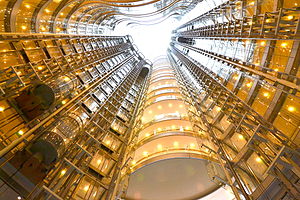
Sydney / Byens struktur / Arkitektur
Atrium i Bligh Street nr 1, et eksempel på Sydneys moderne arkitektur
"Sydney er Australiens største by og hovedstad i delstaten New South Wales. Den ligger på Australiens østkyst, omgiver Port Jackson, verdens største naturlige havn, og breder sig ud mod Blue Mountains i vest. Beboerne i Sydney kaldes for ""Sydneysiders"". Sydney er landets andet officielle sæde og residens for Australiens generalguvernør, Australiens premierminister og Australiens kabinet.